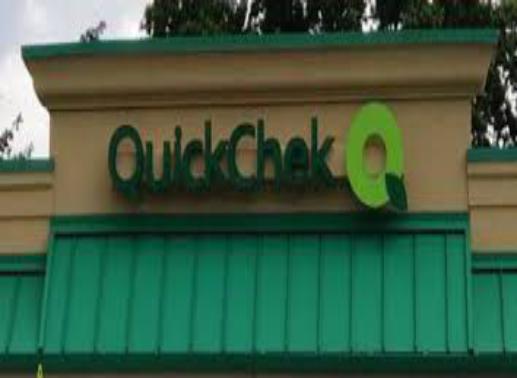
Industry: Food